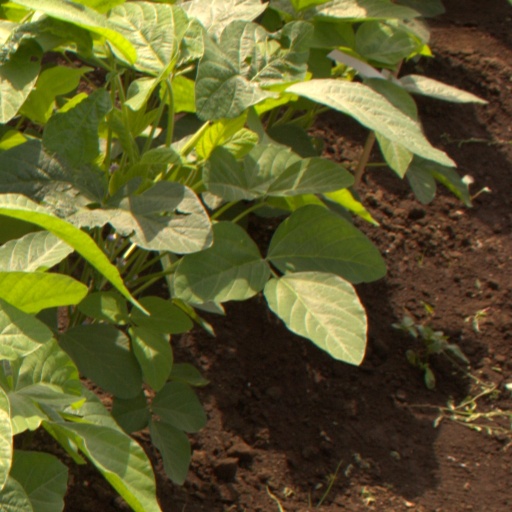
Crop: soybean